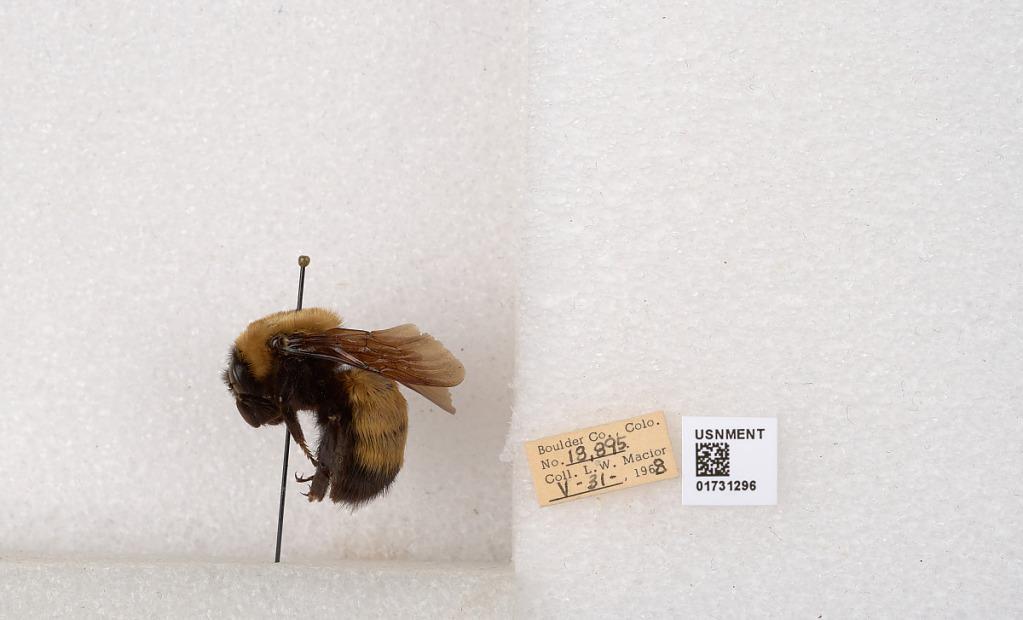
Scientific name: Bombus (Bombus) nevadensis Cresson